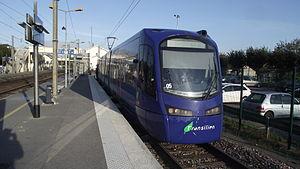
La ligne d'Esbly à Crécy-la-Chapelle est une ligne ferroviaire française de Seine-et-Marne, en Île-de-France, d'une longueur de près de dix kilomètres. Ouverte en 1902 à voie unique, elle est depuis essentiellement parcourue par un trafic de banlieue en provenance ou à destination de la gare d'Esbly, en correspondance avec les trains entre Paris-Est et Meaux, circulant sur cette autre branche de la ligne P du Transilien.